Amelia M. Starkweather

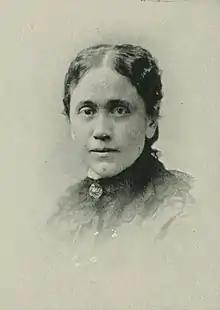
"A Woman of the Century"

Amelia Minerva Starkweather ( Starkweather; July 9, 1840 – March 28, 1926) was an American educator and author who was a lifelong worker in philanthropic and charitable enterprises, and highly successful in evangelistic meetings.